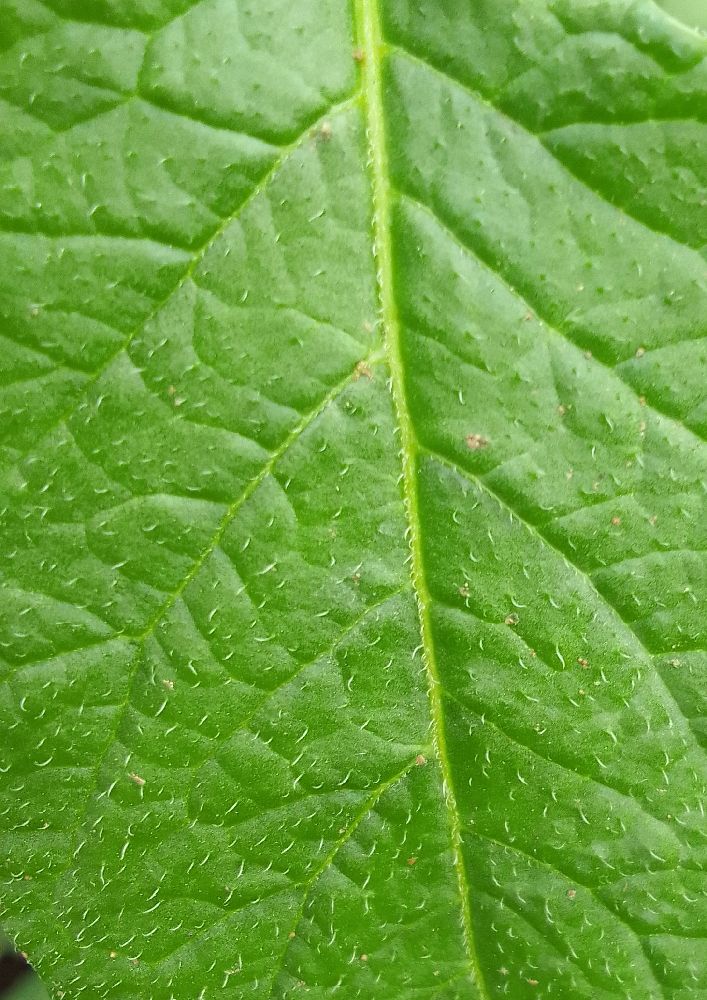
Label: Healthy